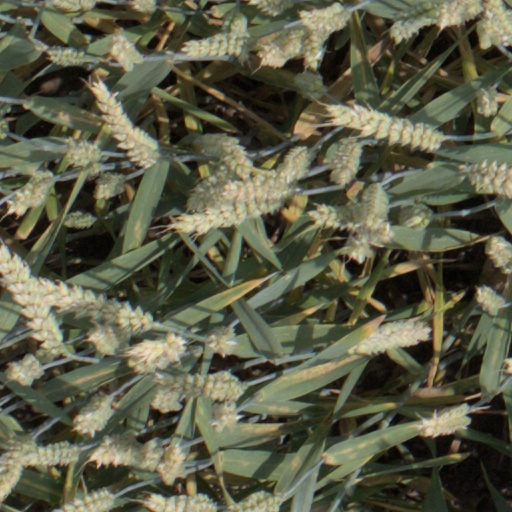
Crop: wheat